Eddy Merckx

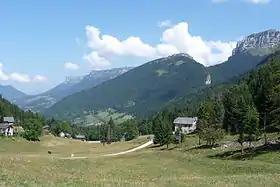
A picture of a mountain.

Faema folded at the end of the 1970 season causing Merckx and several of his teammates to move to another Italian team, Molteni. The first major victory for Merckx came in the Giro di Sardegna, which he secured after attacking on his own and riding solo through the rain to win the race's final stage. He followed that with his third consecutive Paris–Nice victory, a race he led from start to finish. In the Milan–San Remo, Merckx worked with his teammates in a seven-man breakaway to set up a final attack on the Poggio. Merckx's attack succeeded and he won his fourth edition of the race. Six days later, he won the Omloop Het Volk.